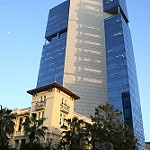
Scene: Outdoor